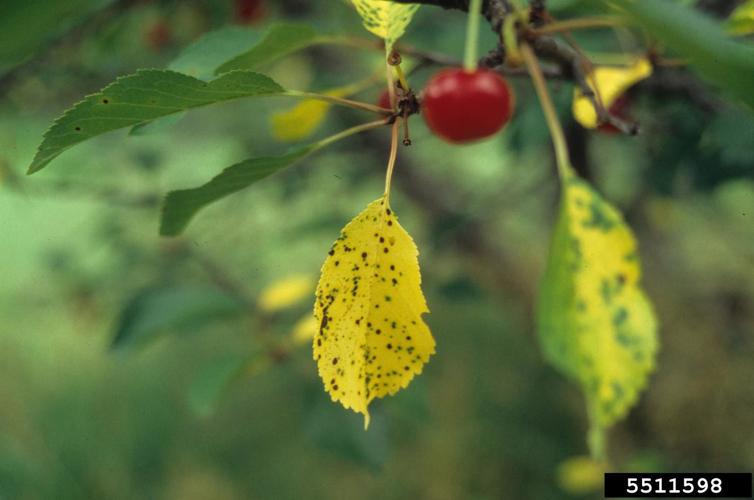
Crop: cherry
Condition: spot